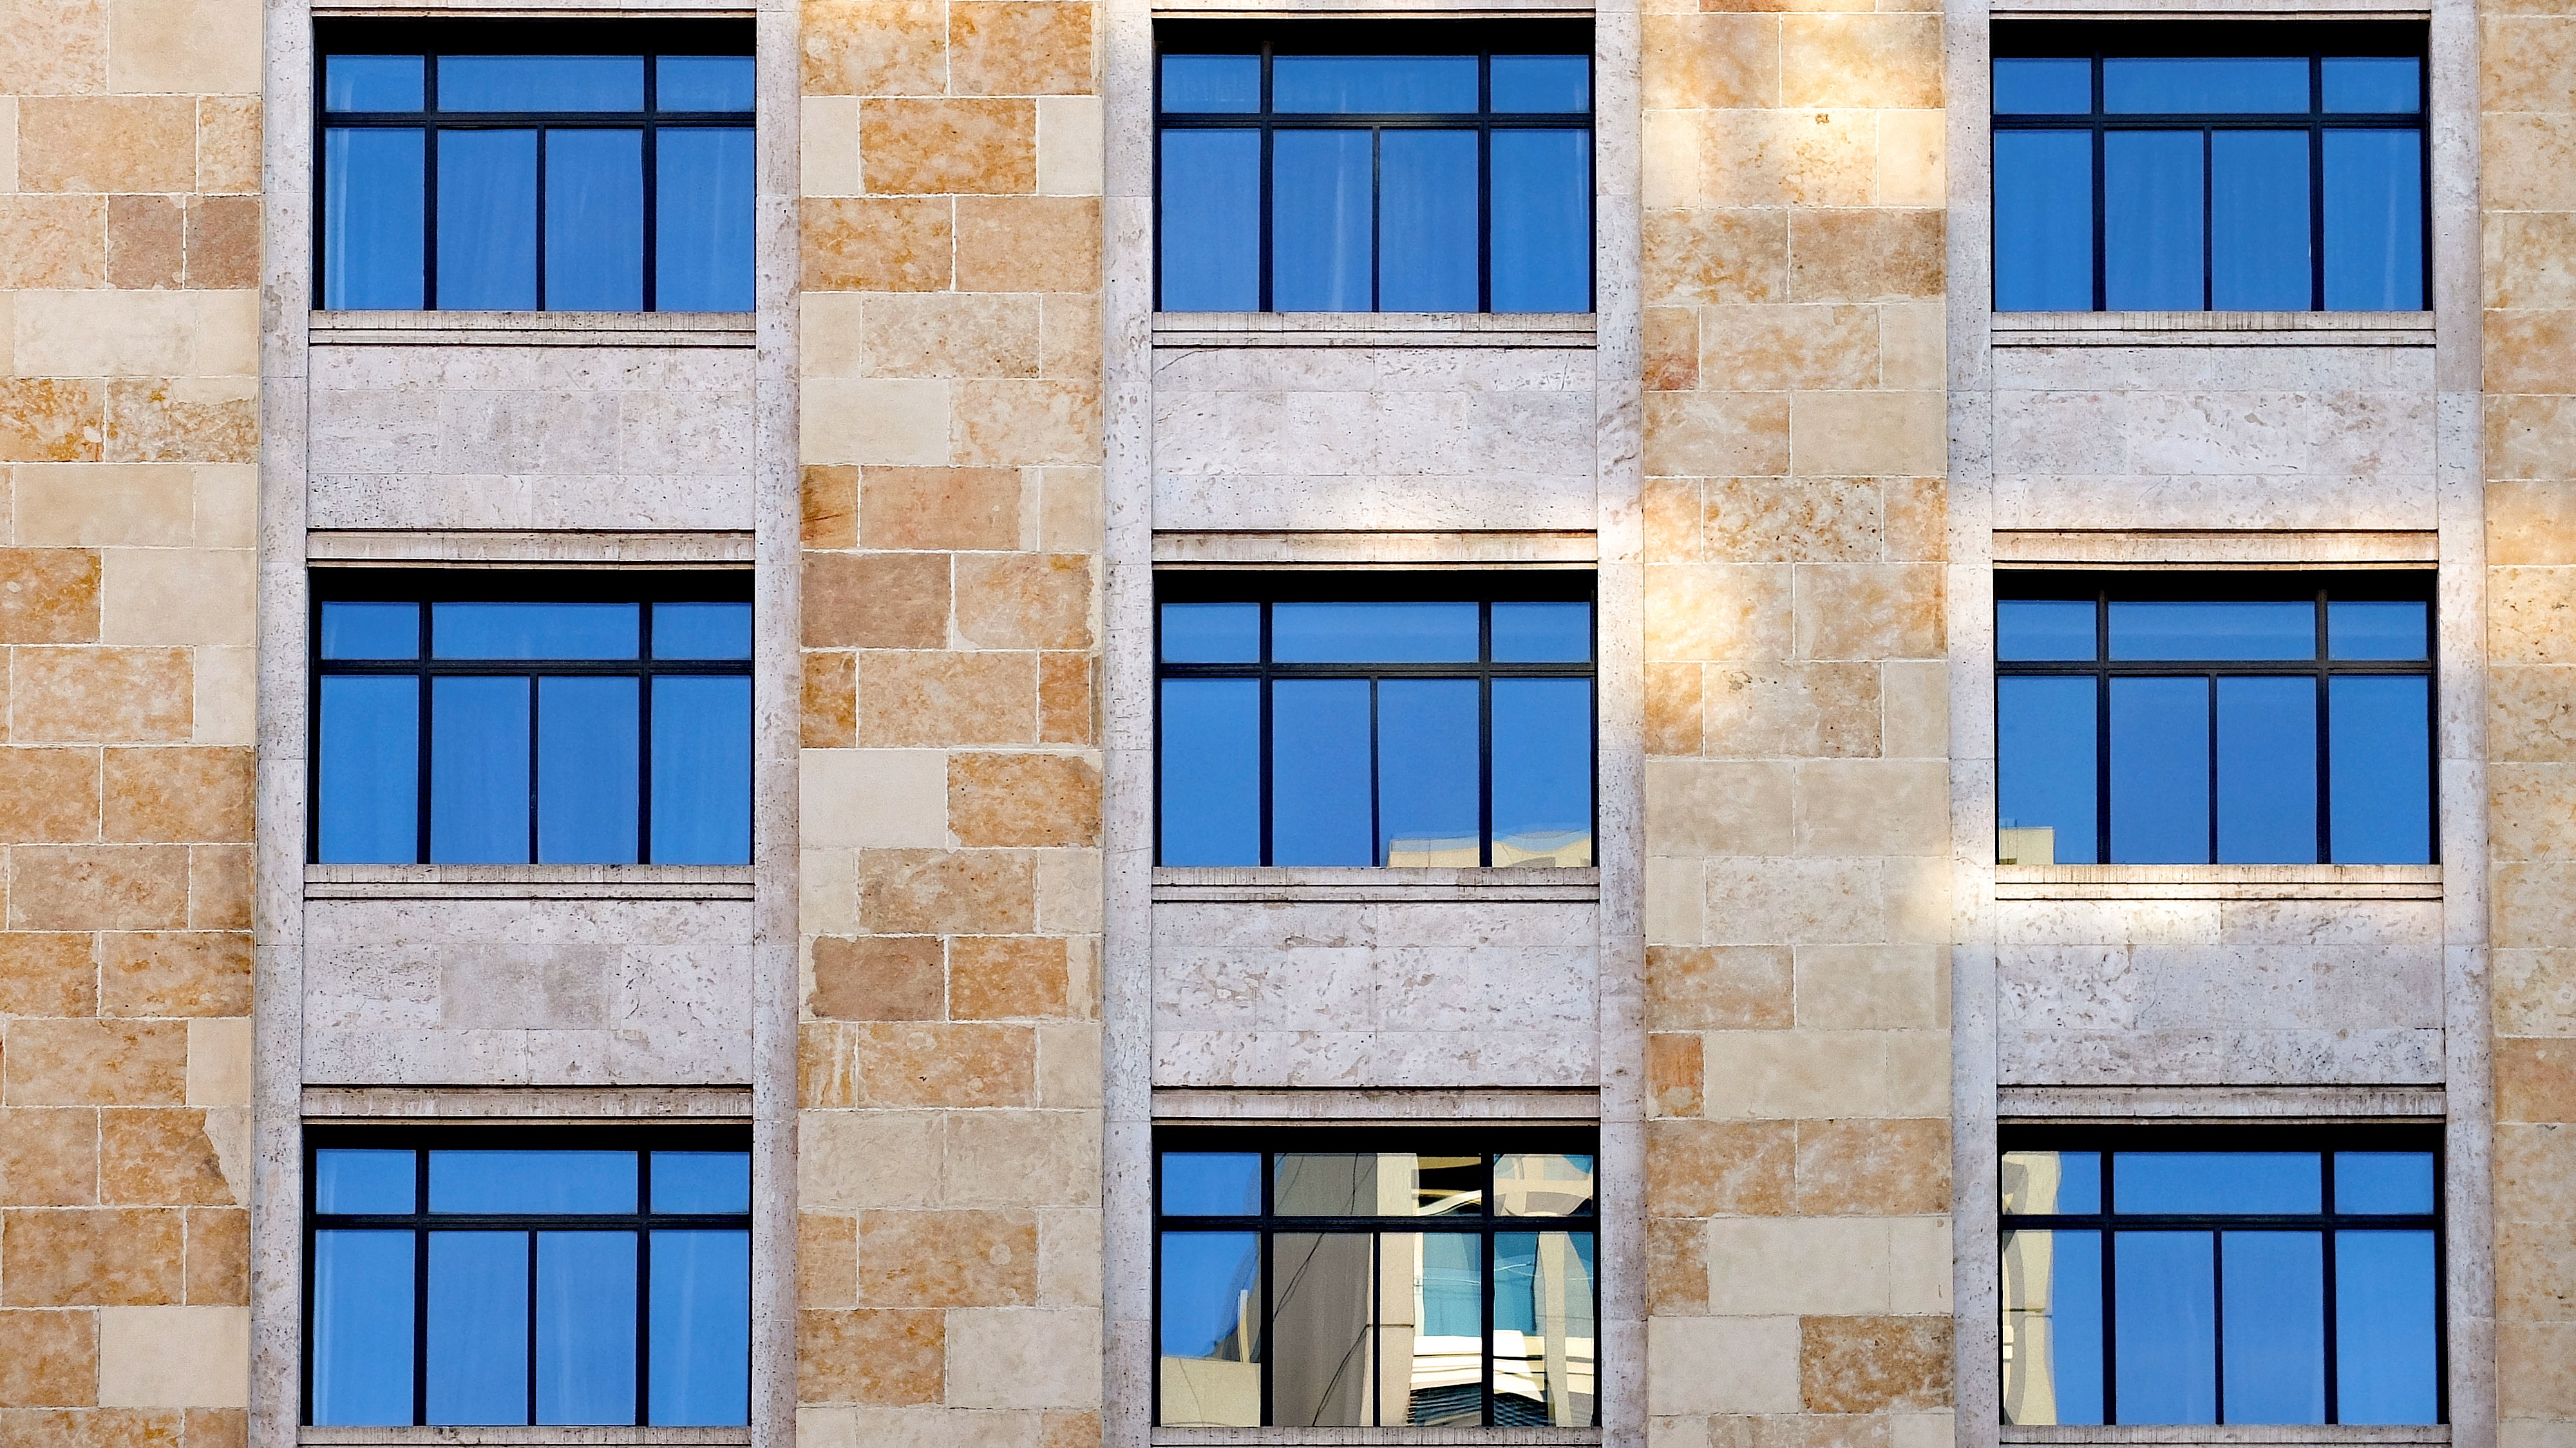
architecture, window, glass, building, color, facade, blue, spain, madrid, symmetry, reflexion, neighbourhood, sash window